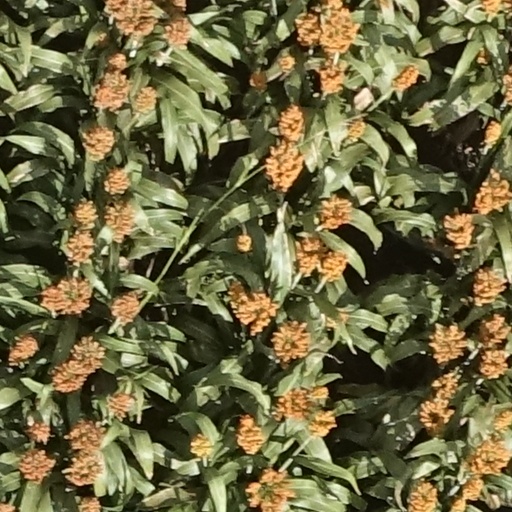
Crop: sorghum